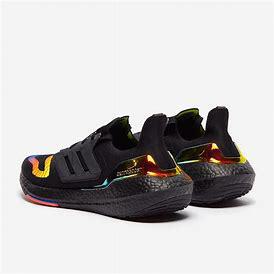
Brand: Adidas
Model: Ultraboost 22 Lauf